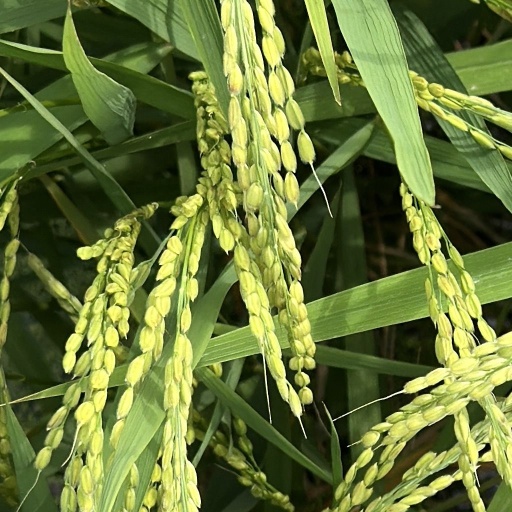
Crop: rice